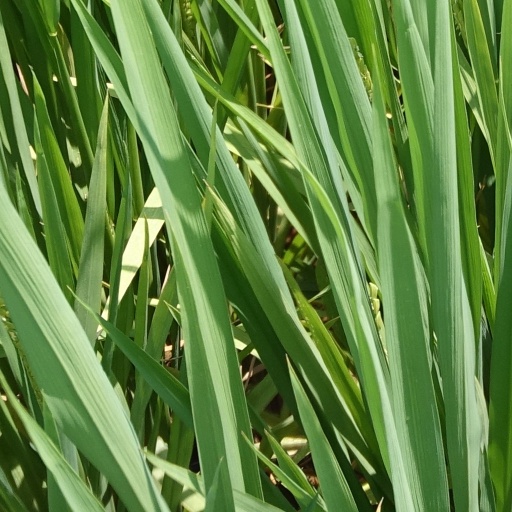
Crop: rice